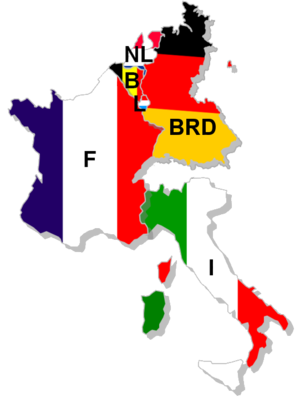
Sont listés dans cette chronologie des faits économiques des évènements importants de l'histoire économique.
Le sommet de La Haye, réunissant les chefs d'État des Six de la Communauté économique européenne se déroule les 1ᵉʳ et 2 décembre 1969. La pratique des sommets s'était installée, en marge du système institutionnel européen, dès février 1961 avec le premier sommet à Paris à l'initiative du général de Gaulle. Le sommet de la Haye est vu comme la deuxième grande relance de la construction européenne après la conférence de Messine.
1952 est une année bissextile commençant un mardi.
La recherche européenne est une notion qui désigne la recherche scientifique menée au niveau européen, et en particulier dans le cadre de la Communauté européenne.
L'histoire de l'Union européenne remonte à la période d'après-guerre et à la volonté des dirigeants politiques de l'époque de créer un espace de paix et de stabilité. L'idée d'une unification politique des pays du continent européen, en germe depuis le XVIIIᵉ siècle et les courants de pensée des Lumières et du Printemps des peuples, apparaît plus que jamais indispensable dans une Europe dévastée par des années d'affrontement entre les totalitaristes et le Monde libre. De cette volonté, émerge le rêve des grands dirigeants de fonder les États-unis d'Europe. Le processus d'unification économique et politique s'est concrétisé par les élargissements successifs de la Communauté européenne puis de l'Union européenne et par l'approfondissement continu de son rôle dans les États membres et à l'international.